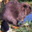
Label: beaver